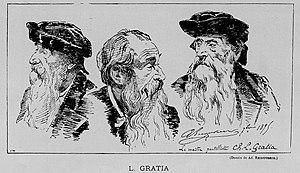
Extrait de La Lorraine artiste, année 1895, planches